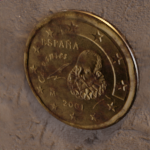
Coin value: 20cents
Country: es
Edition: 2001